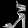
Label: Sandal